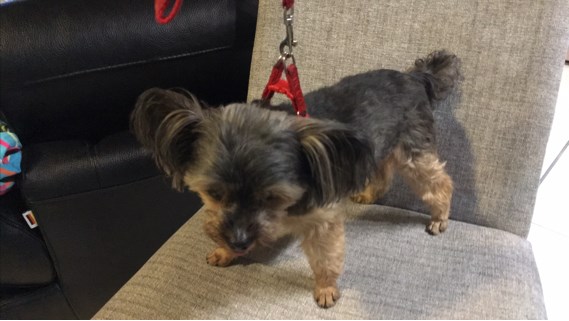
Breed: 340-n000120-Yorkshire_terrier